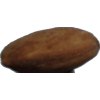
Label: almonds